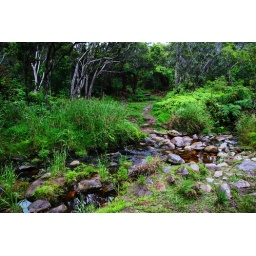
One view of a stream running over the trail to Aliki Swamp. A beautiful lush green landscape.